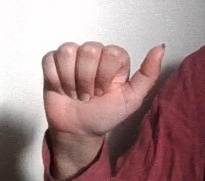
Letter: dhad